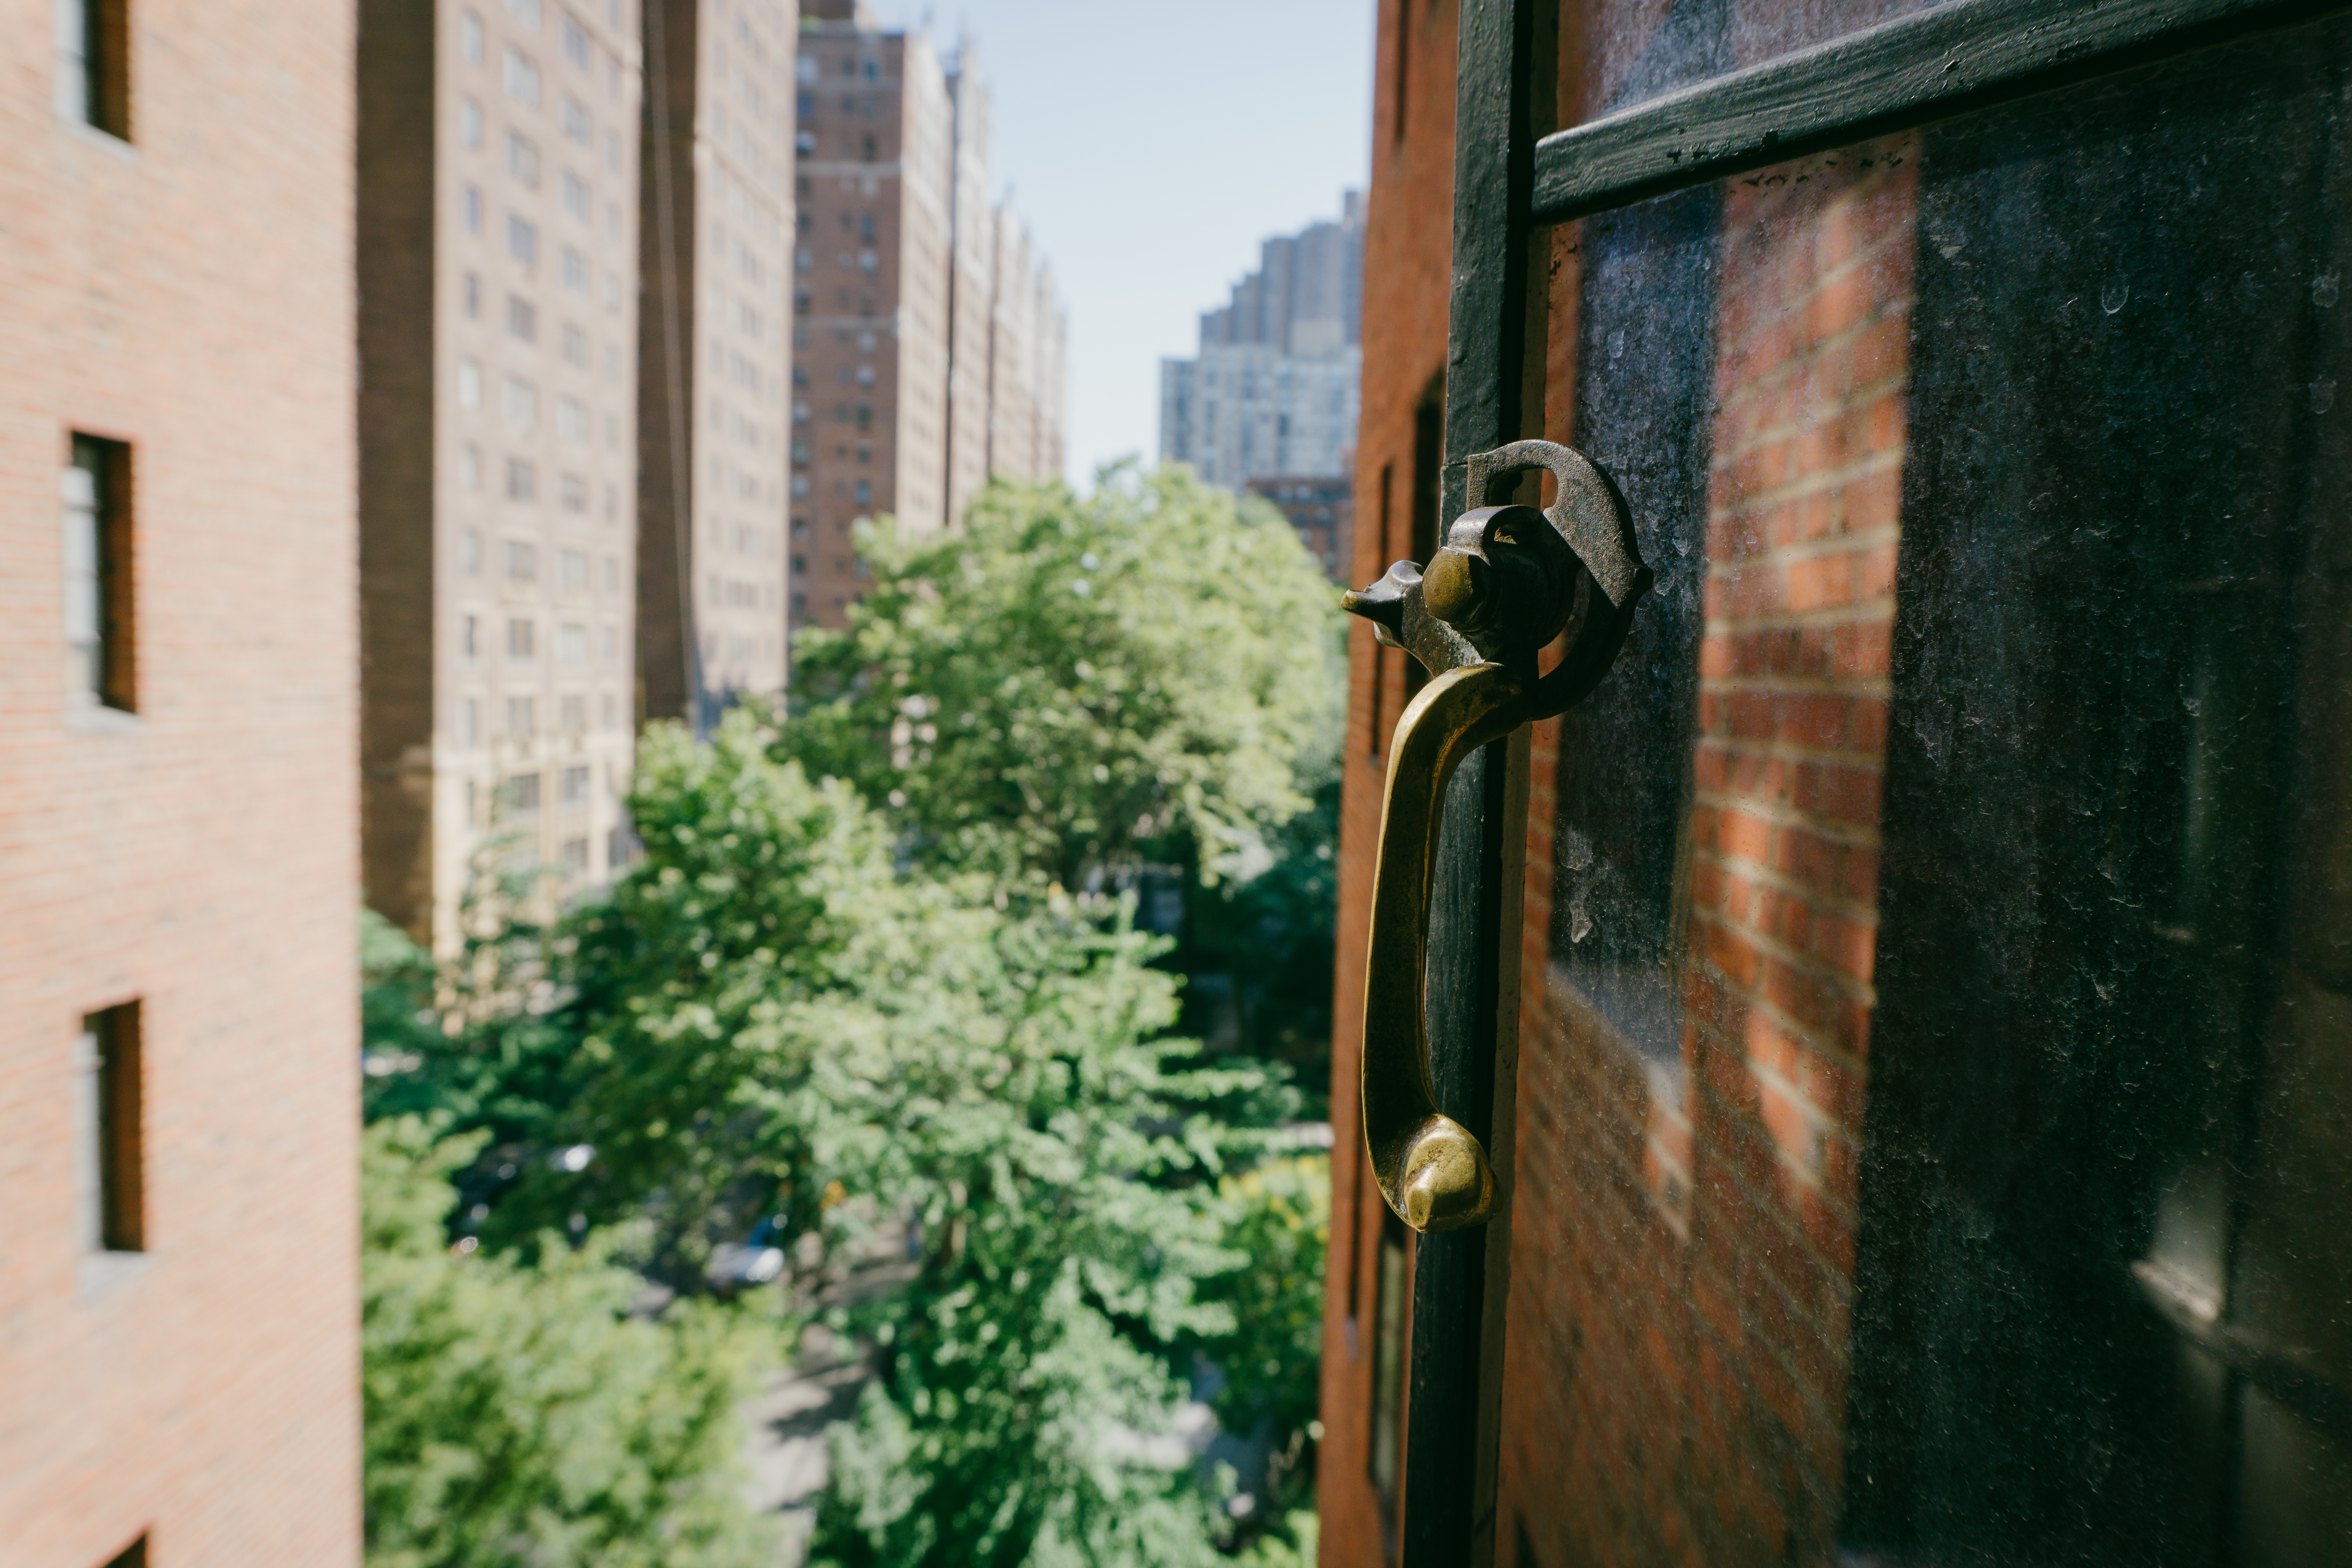
street, house, window, alley, home, wall, facade